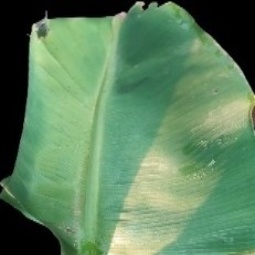
Label: Healthy